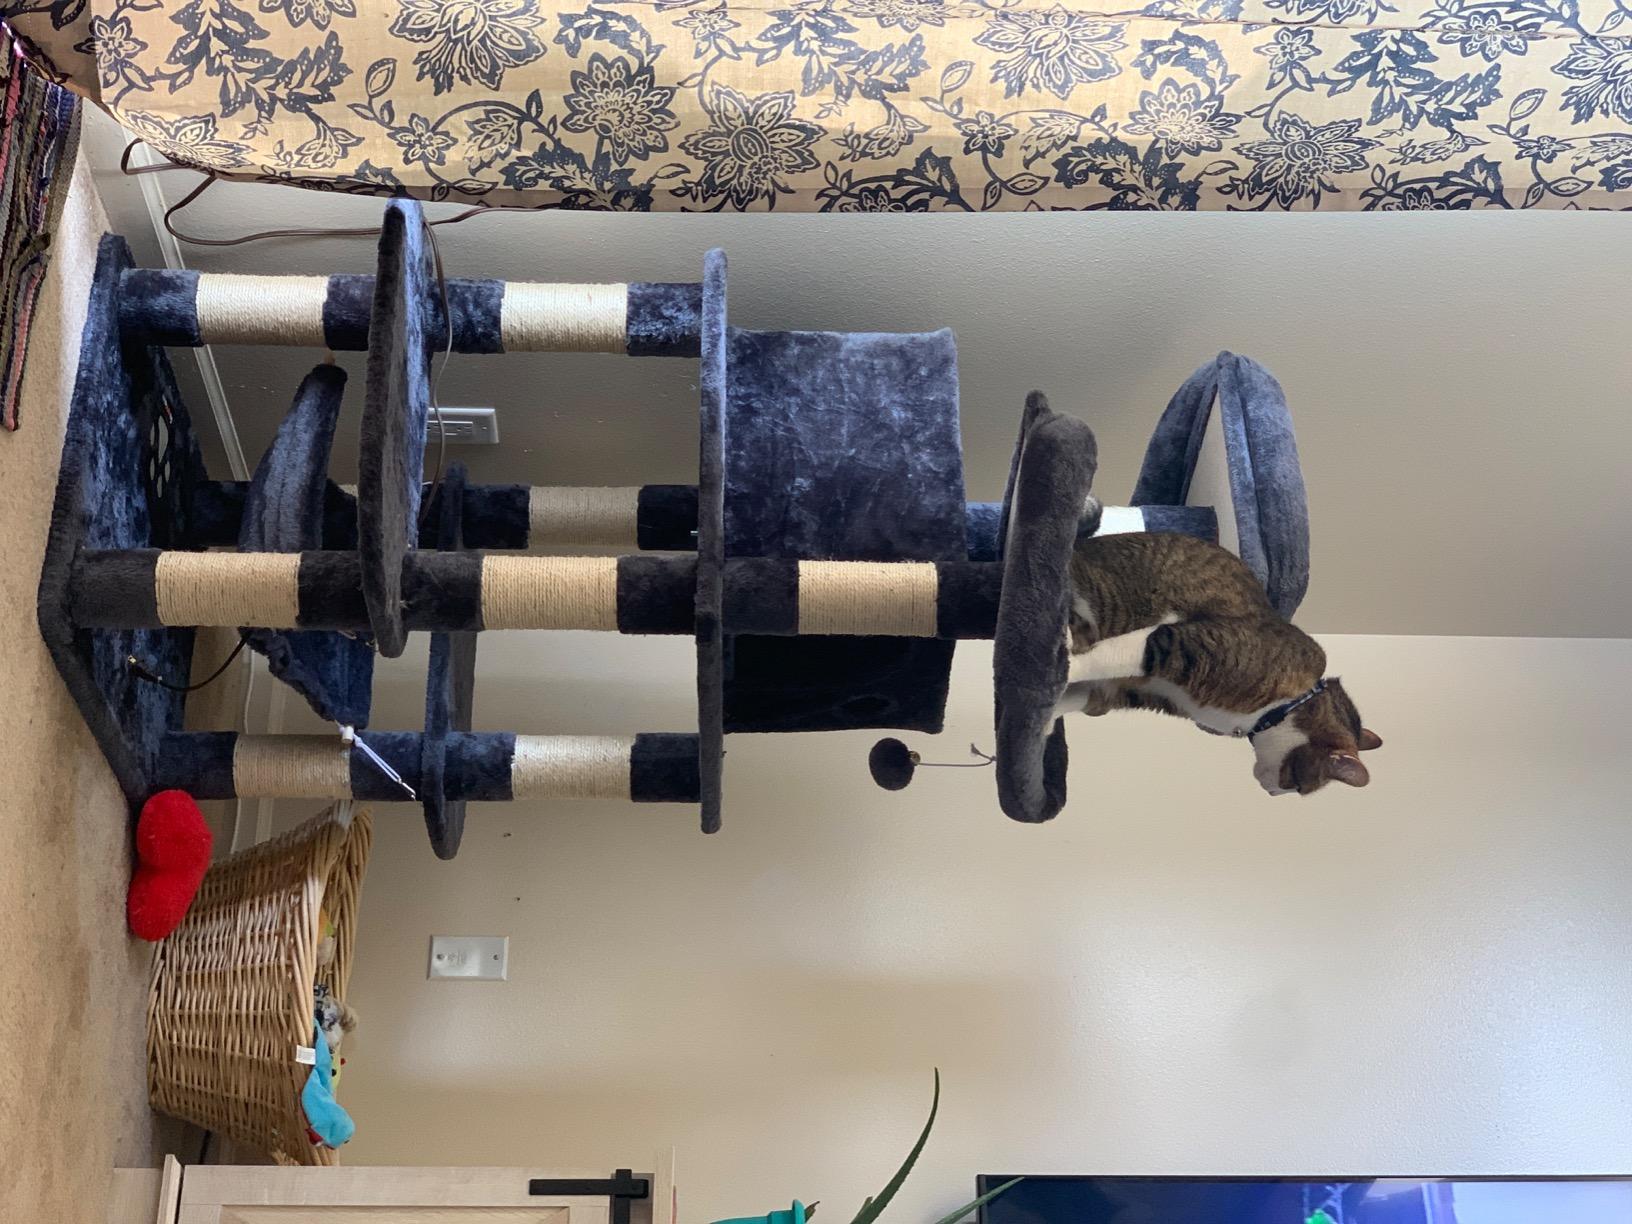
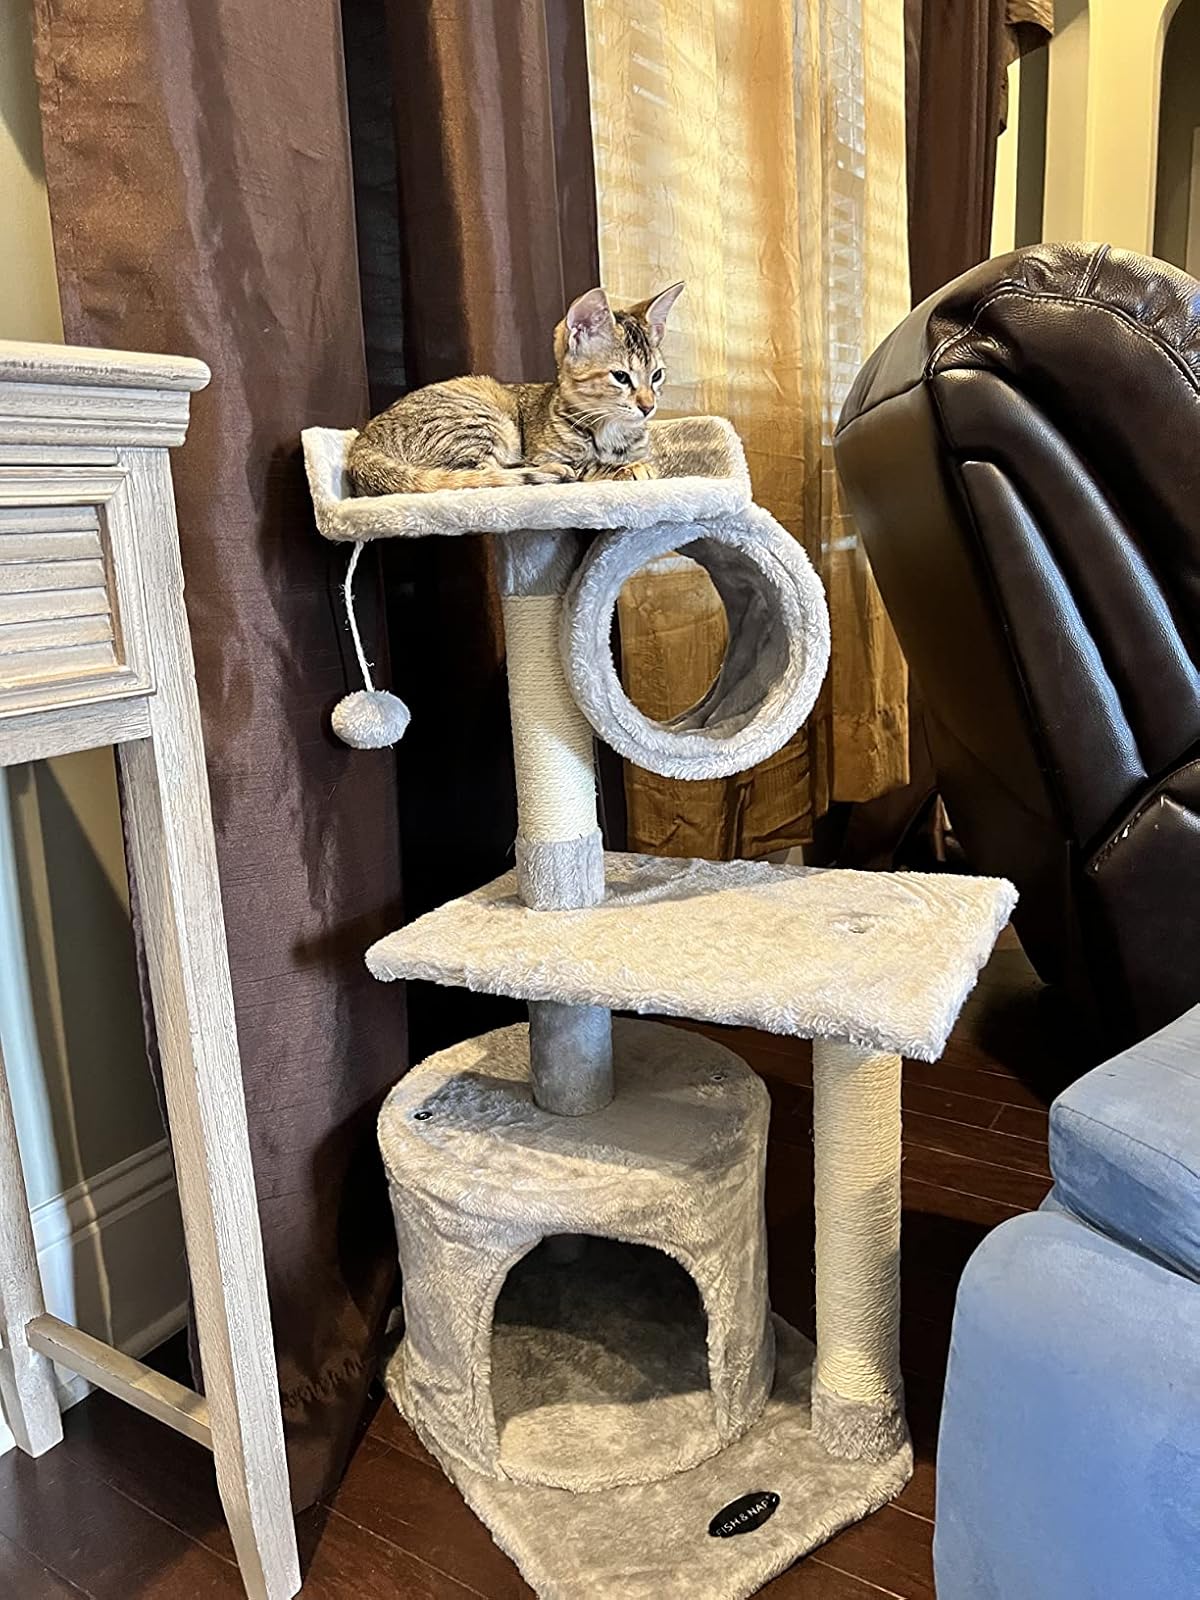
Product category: items_cat tree
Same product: no